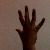
The image shows a hand gesture representing the number 5 in Indian Sign Language.